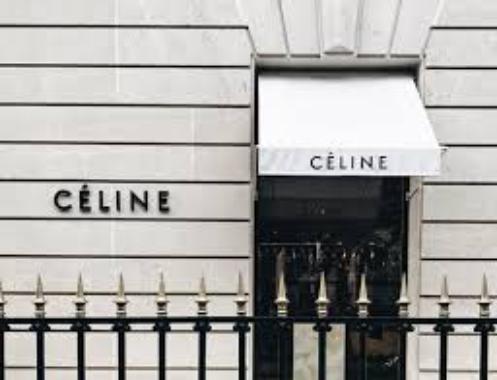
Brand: Celine
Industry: Clothes